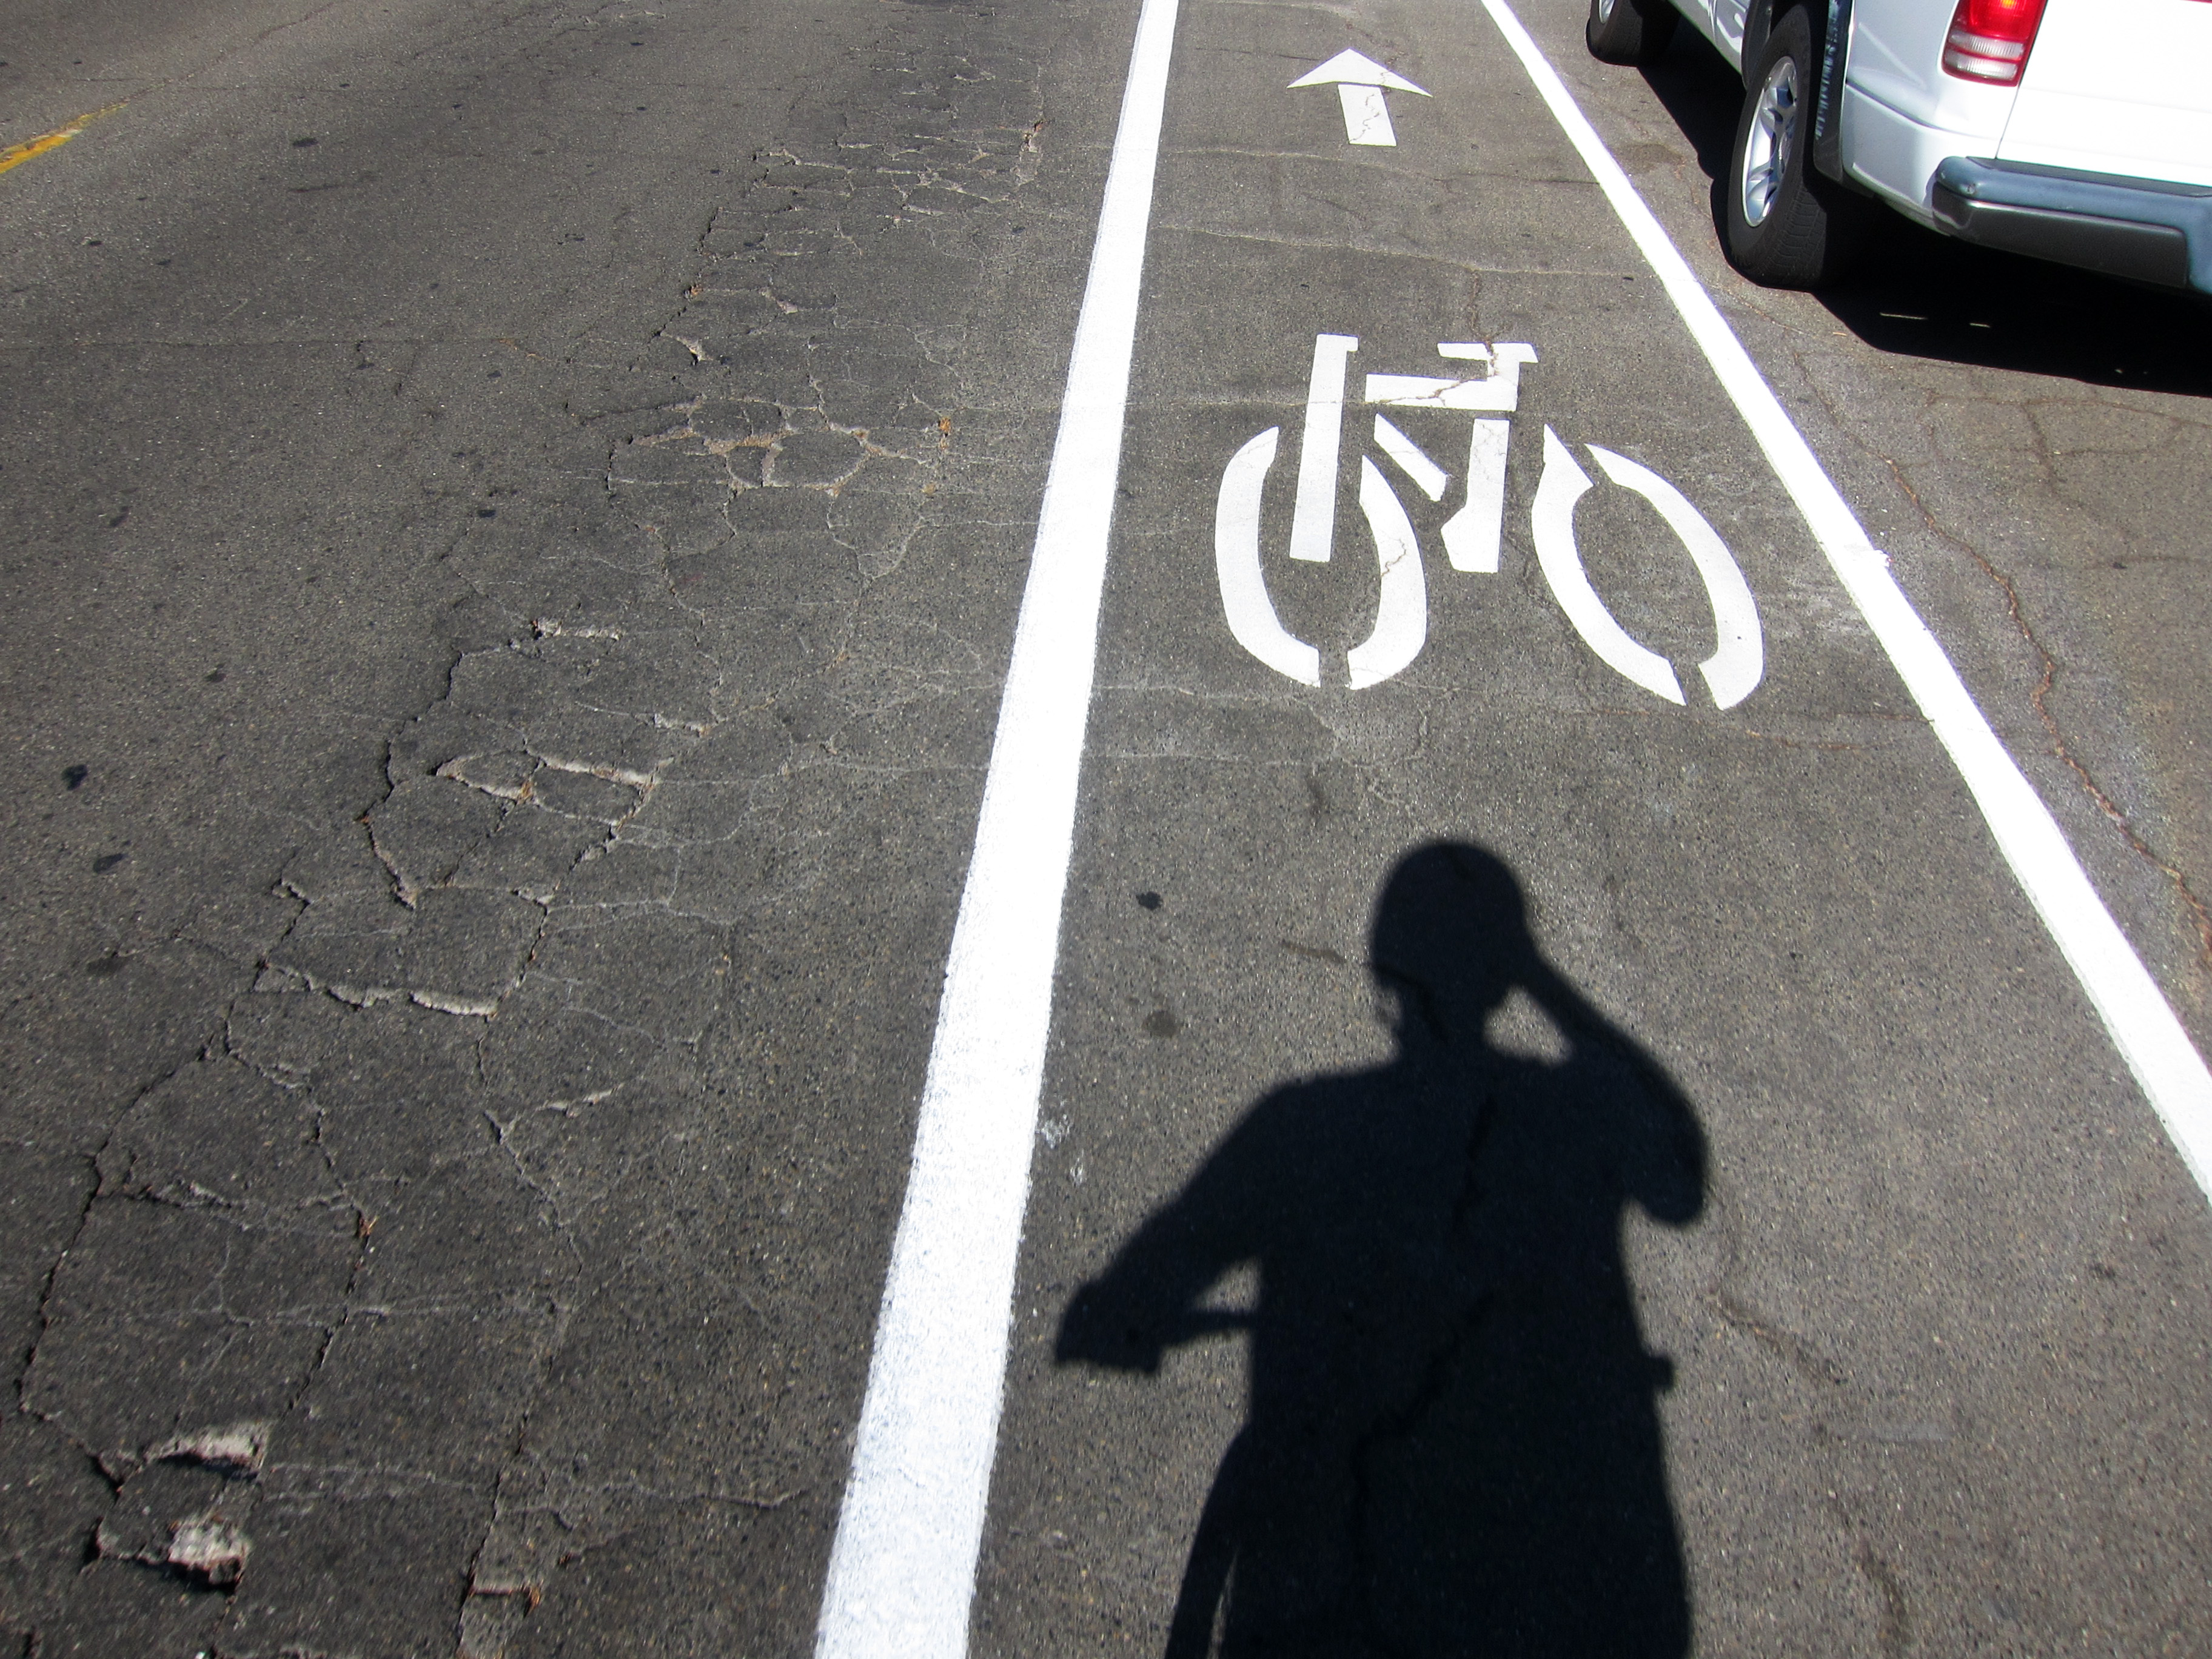
pedestrian, road, street, sidewalk, asphalt, shadow, black, lane, infrastructure, zebra crossing, pedestrian crossing, road surface